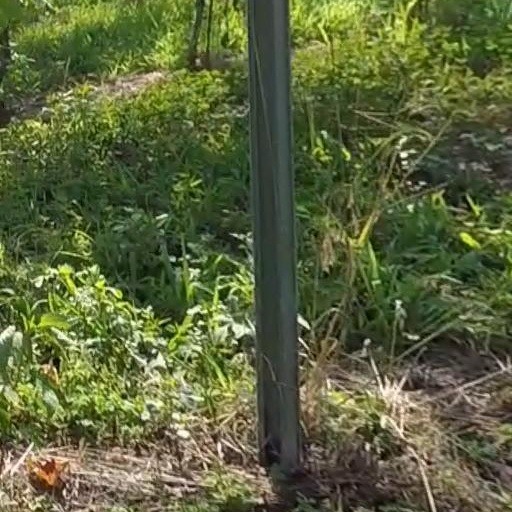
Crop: grape